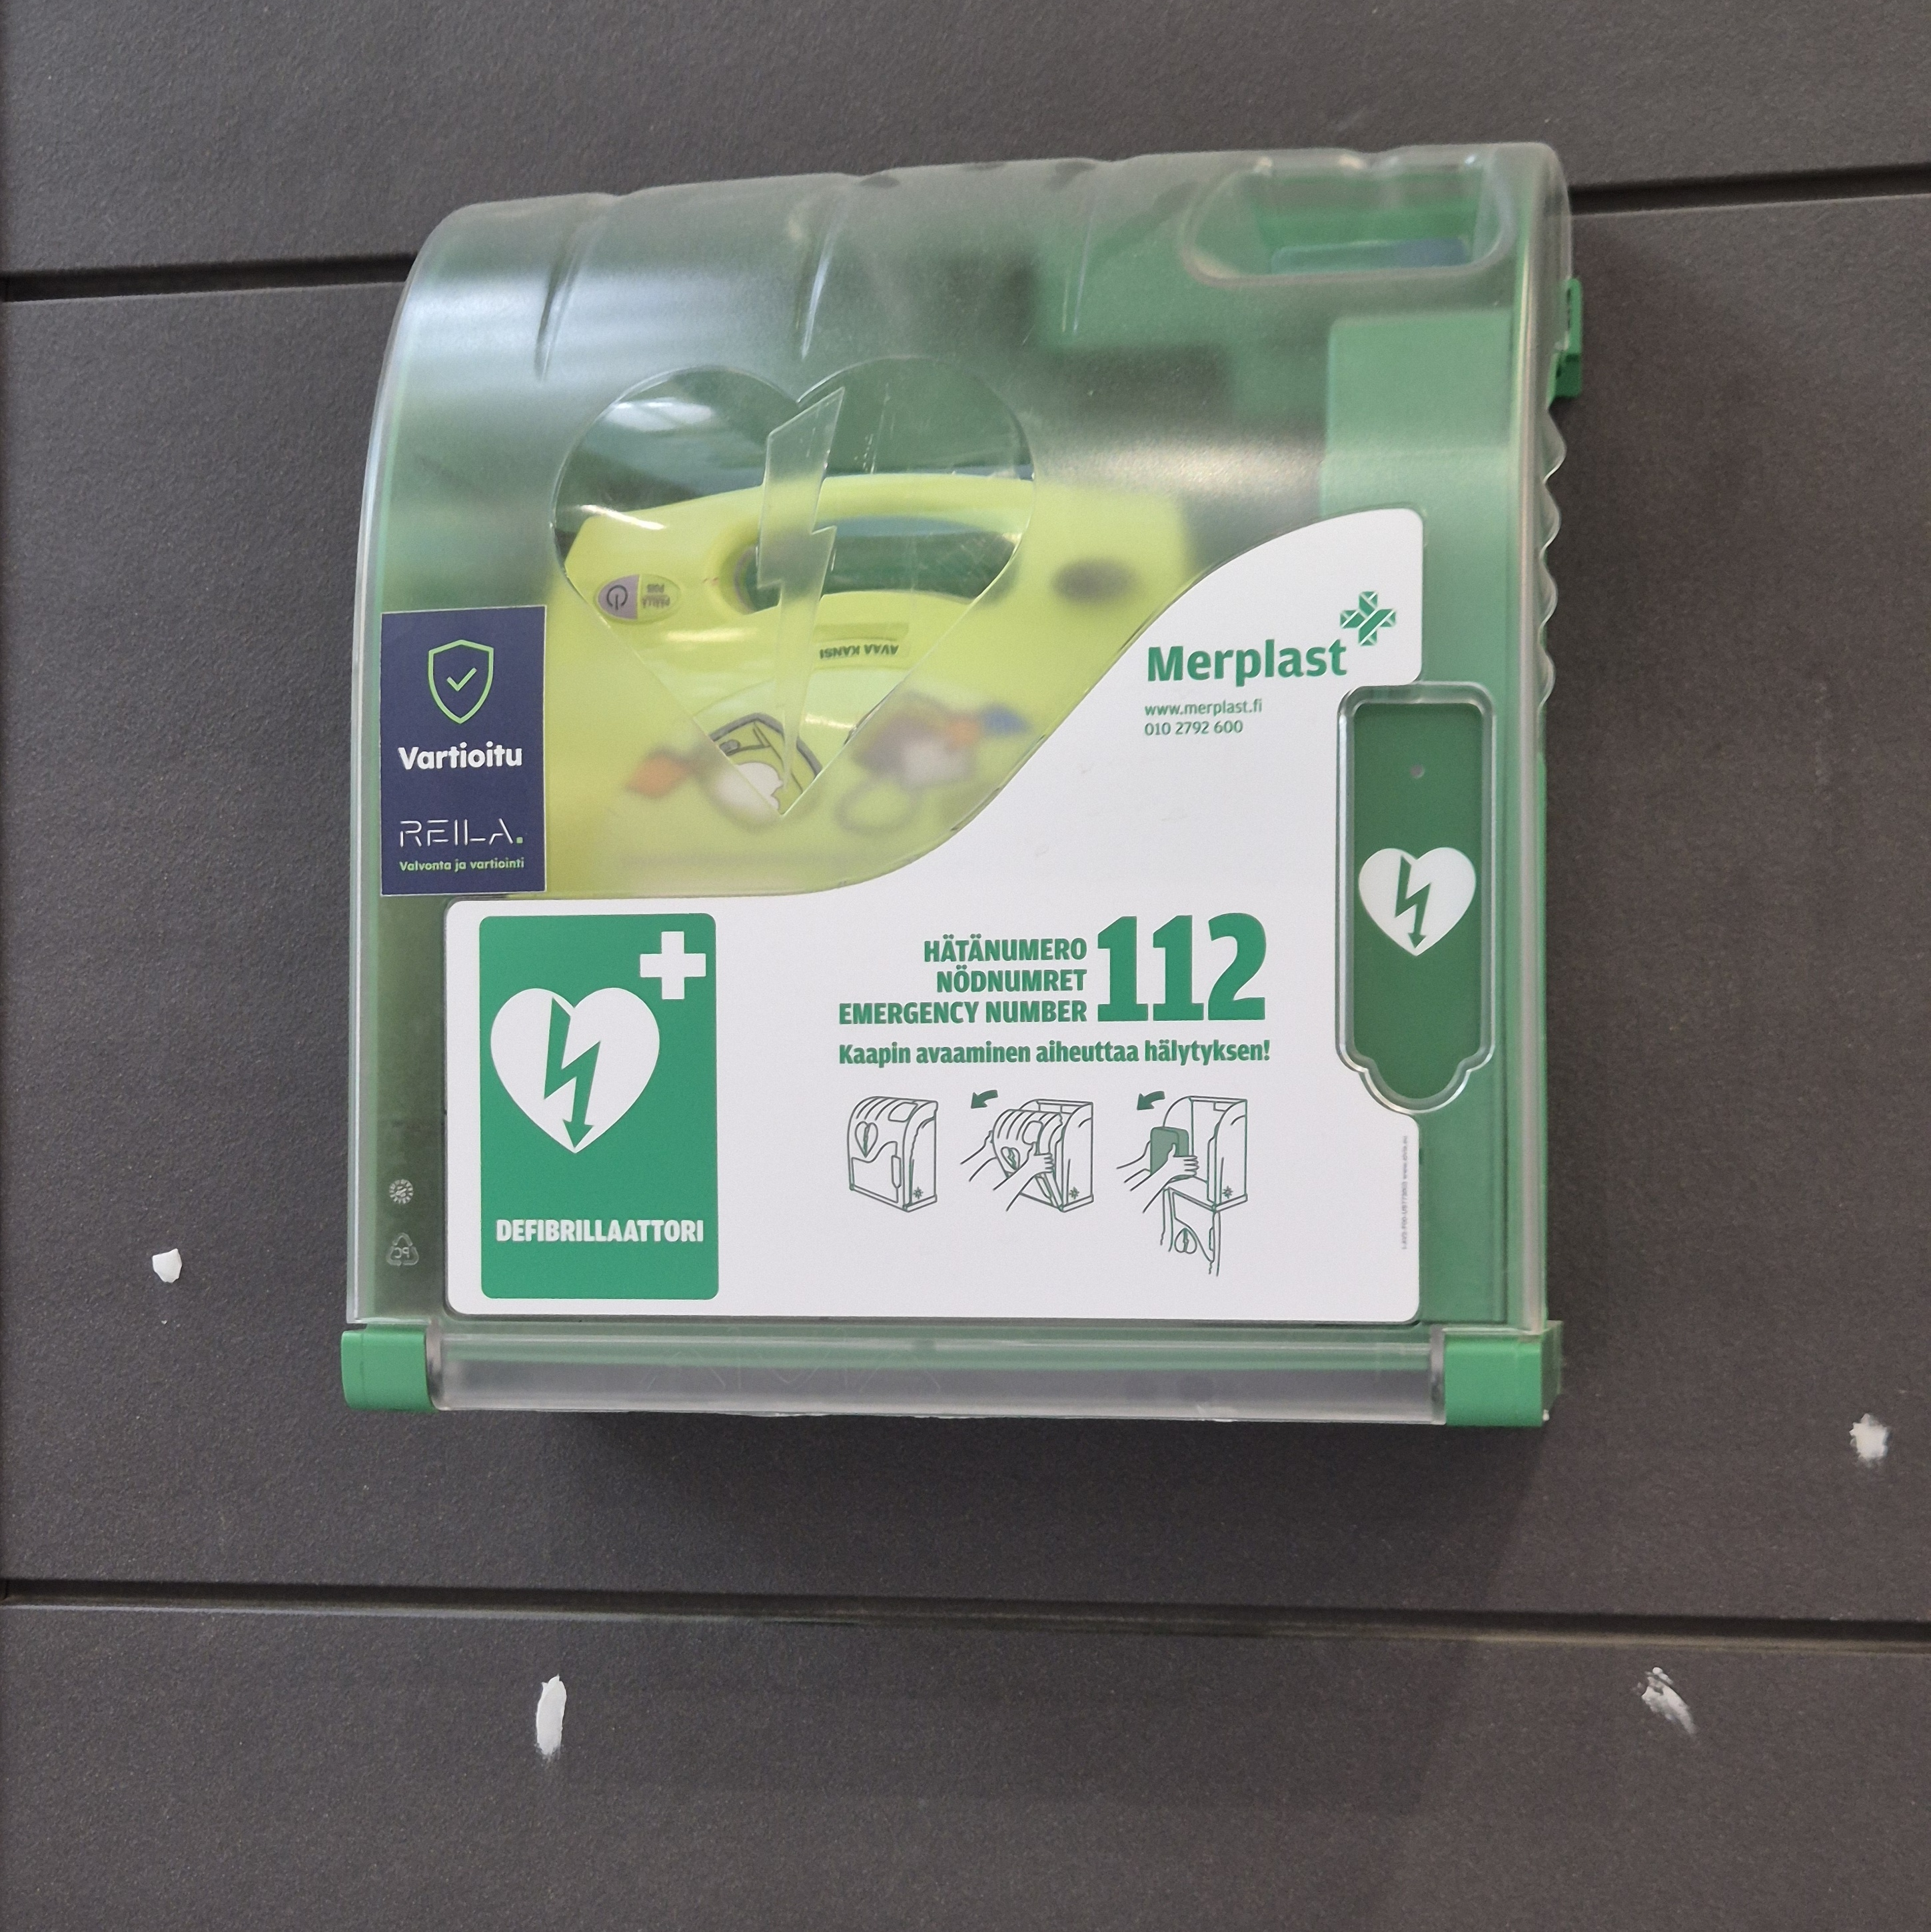
A defibrillator at the Valkea shoppin centre in Oulu.
Specialty: biomedical engineering / devices